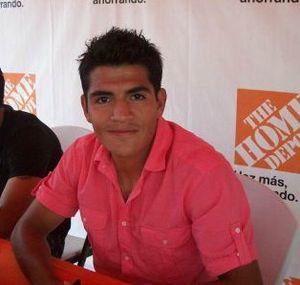
Jesús Enrique Sánchez García est un footballeur mexicain né le 31 août 1989 à San Luis Rio Colorado. Il évolue au poste de défenseur avec les Chivas de Guadalajara.